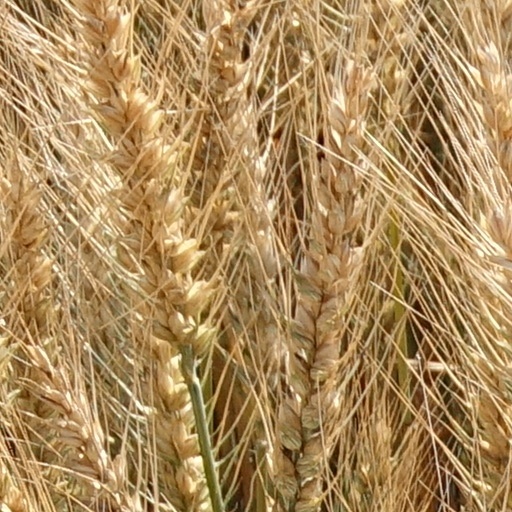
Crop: wheat